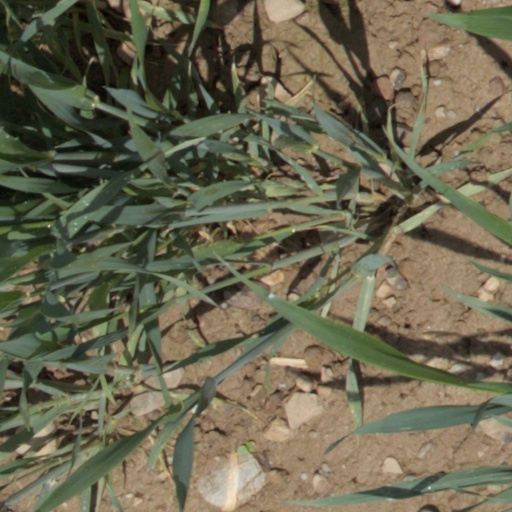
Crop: wheat